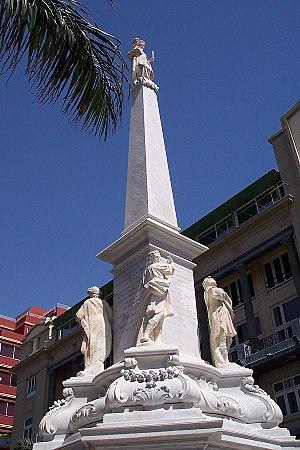
La Plaza de La Candelaria est une place du centre ville de Santa Cruz de Tenerife située à côté de la Place d'Espagne. La Plaza de la Candelaria est la place la plus importante de la ville après la Place d'Espagne.